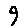
Label: 9